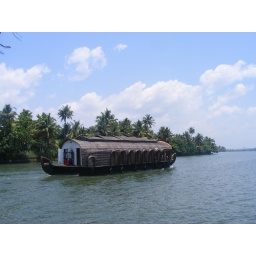
house boat in kumarakom